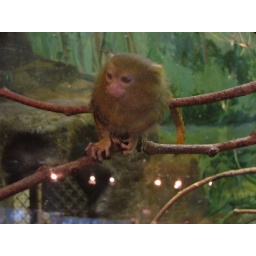
This little monkey like thing was standing near the glass staring at my camouflaged hat.